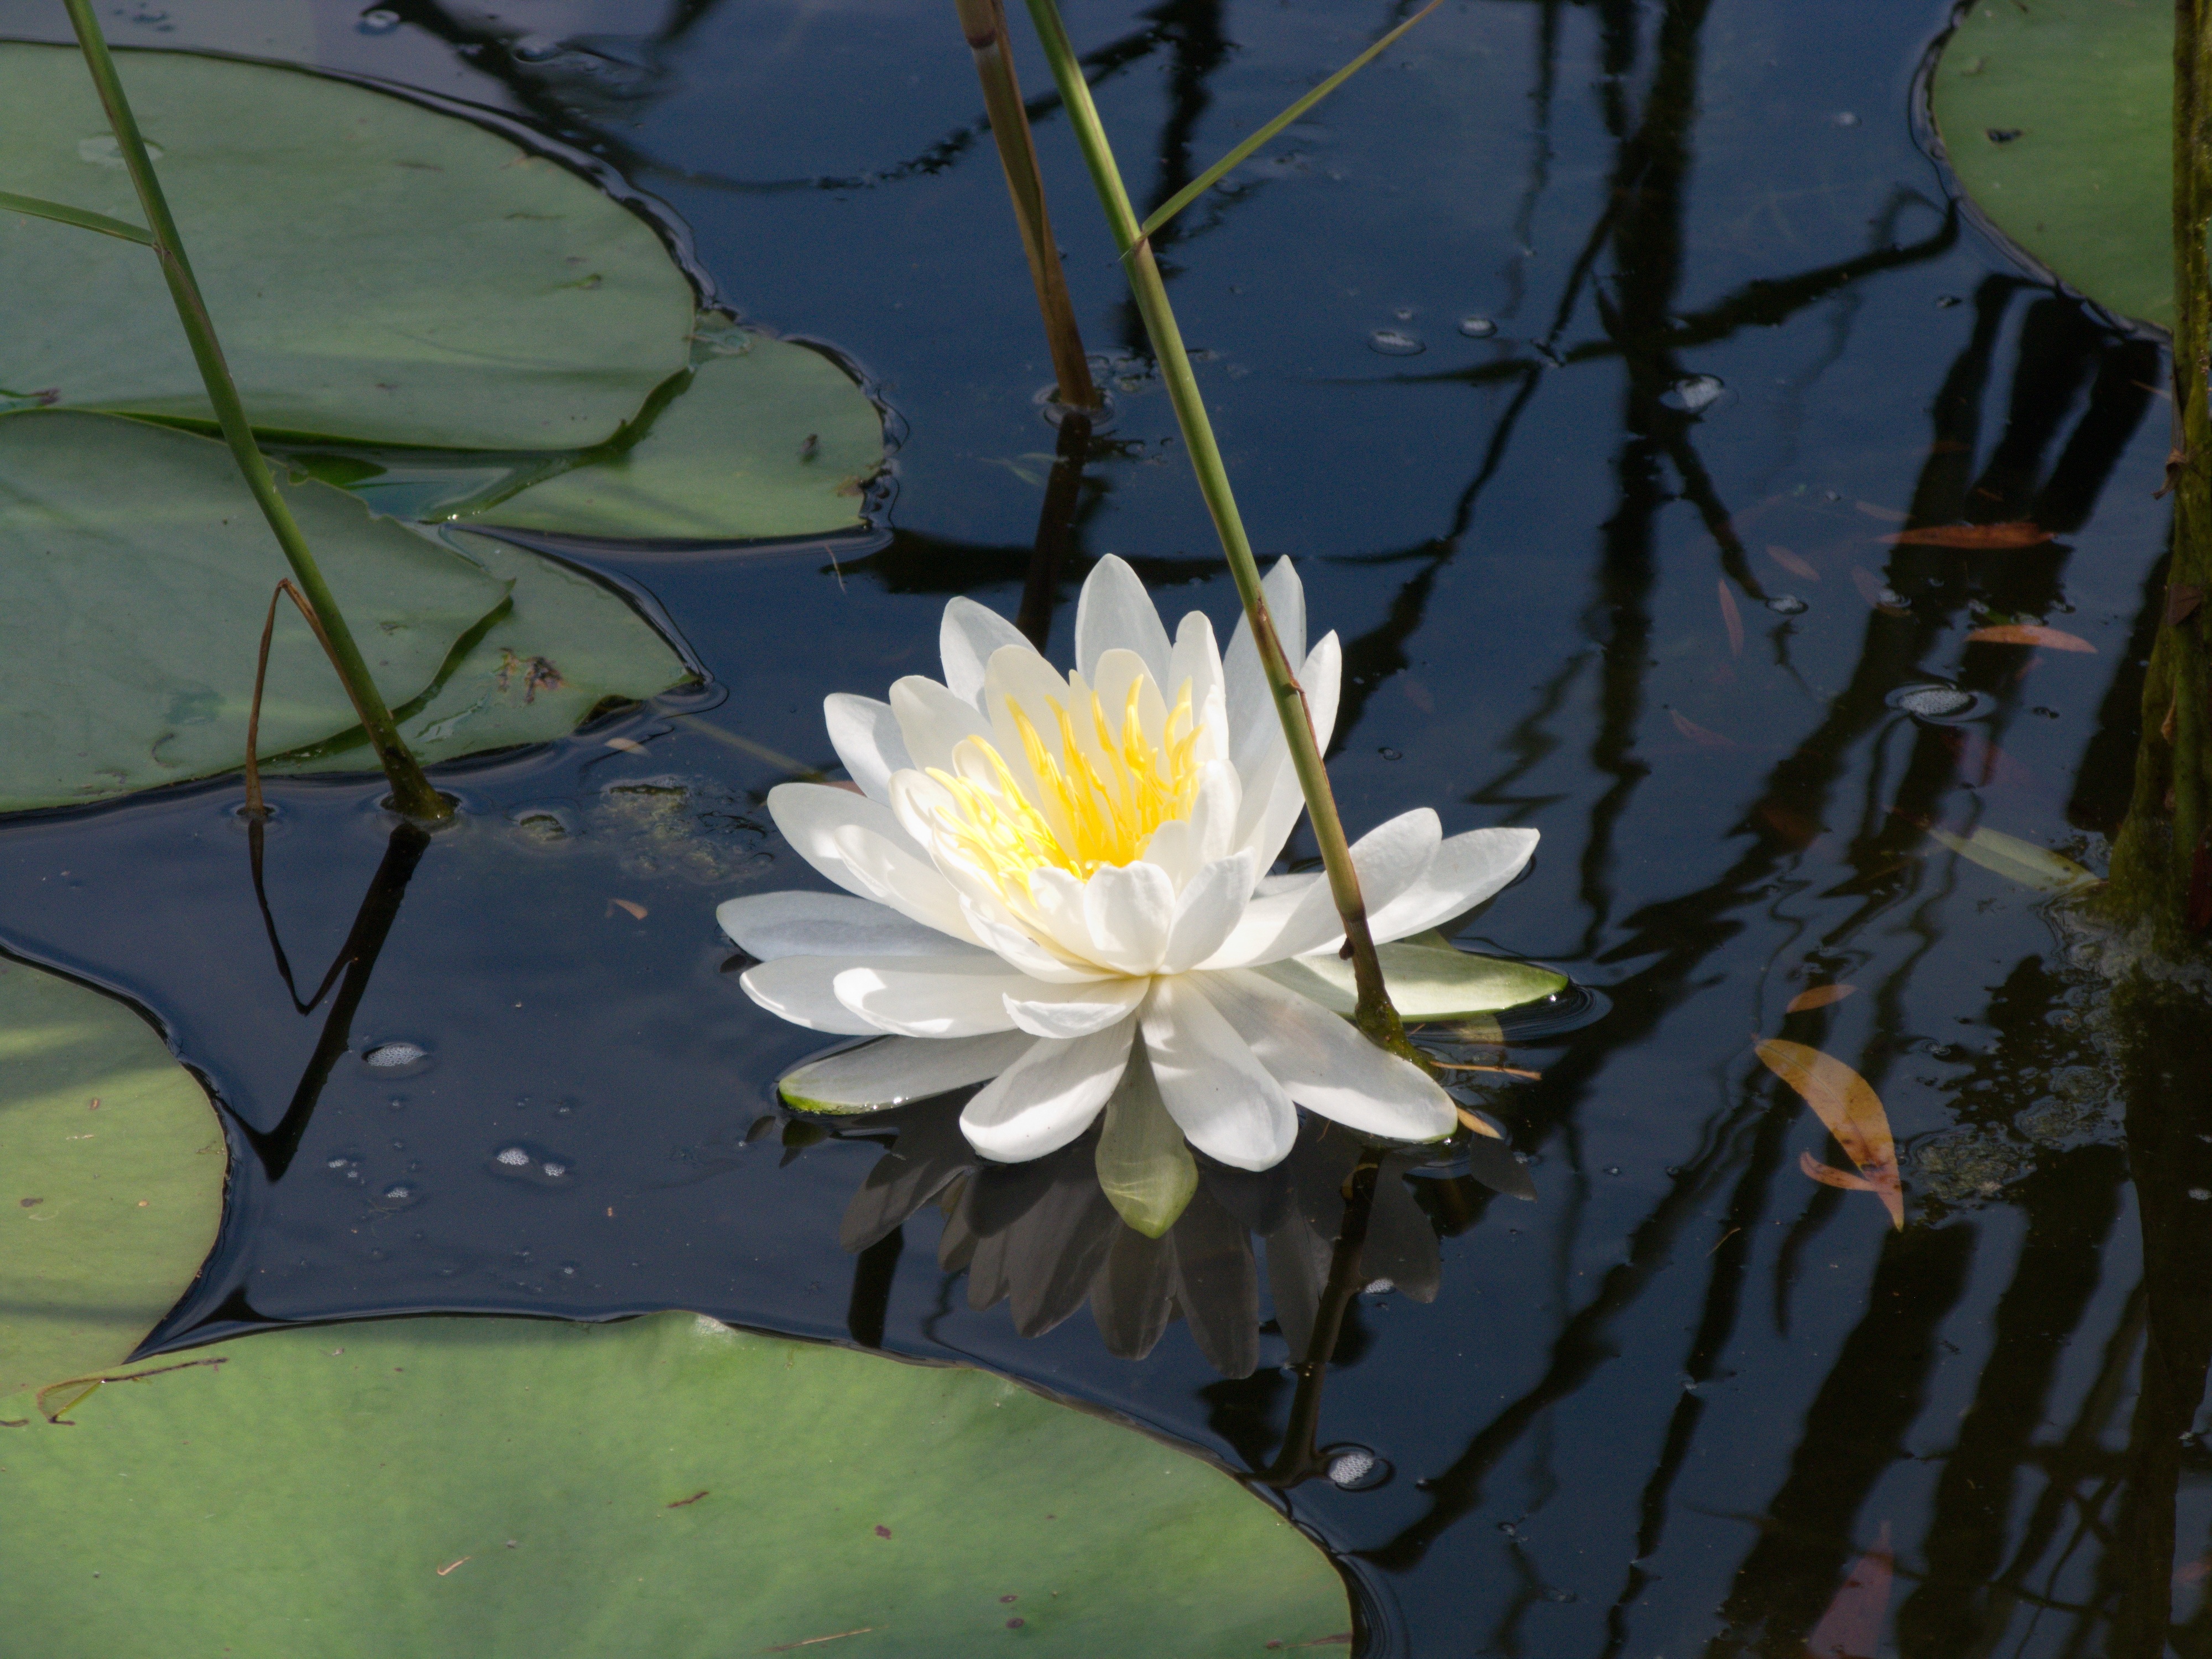
water, nature, plant, white, leaf, flower, pond, green, reflection, fresh, botany, sacred lotus, aquatic plant, flora, water lily, lotus, flowering plant, plant stem, land plant, lotus family